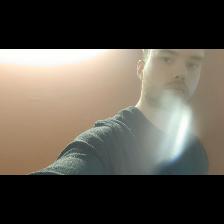
Label: Human